Charles Henry Galloway

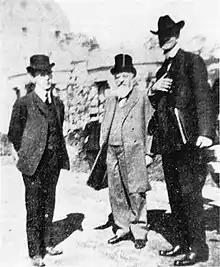
Photograph of Charles Galloway (right) with organists Mason Slade (left) and Alexandre Guilmant (center) at the 1904 World's Fair.

When he was just nine years old, Galloway began his career as a church musician at the Goode Avenue Presbyterian Church, where he accompanied the choir on melodion—although some accounts claim he was as young as seven. Due to his young age, Galloway was affectionately known as the “boy organist” for many years. In 1883, he was hired by St. Peter's Episcopal Church, where he played on his first pipe organ. Four years later, he left St. Peter's and was engaged at various churches throughout St. Louis, including Pilgrim Congregational Church, the Temple Israel, St. George's Episcopal, and the First Presbyterian Church. He was later rehired as organist and choirmaster at St. Peter's Episcopal Church, where he remained until his death.